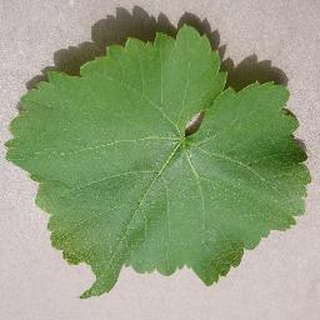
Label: healthy_grape